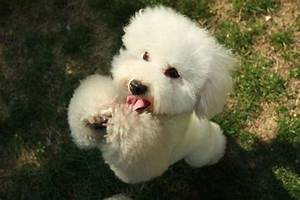
Label: dog